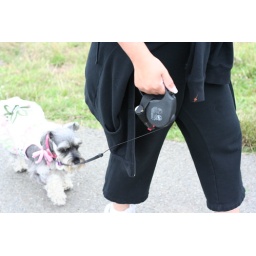
dog in a dress